Brown Brothers Milawa Vineyard

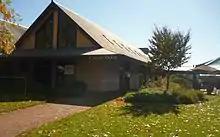
Cellar door.

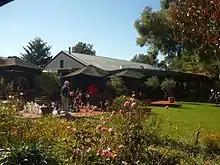
Vineyard gardens

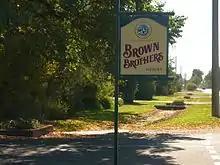
Entrance signage

Brown Brothers Milawa Vineyard is a family-owned wine company based in Milawa, Victoria, Australia. Brown Brothers was founded in 1889 by John Francis Brown and continues to be owned and operated by his descendants on the original property. Brown Brothers makes wine from a wide range of grape varieties and into a range of styles.